Elisa Oricchio

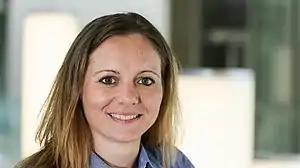

Elisa Oricchio (born 1979) is an Italian cancer researcher and associate professor at École Polytechnique Fédérale de Lausanne. She discovered that EphA7 activates the tumor suppressor gene for patients with follicular lymphoma and was awarded the Lorini Foundation Award and Blavatnik Award for Young Scientists for her discovery.